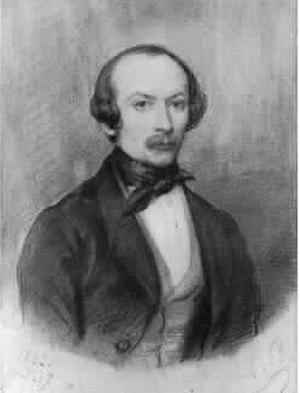
Louis Candide Boulanger, né le 11 mars 1806 à Verceil dans le Piémont et mort à Dijon le 7 mars 1867, est un peintre, graveur, lithographe et illustrateur romantique français.